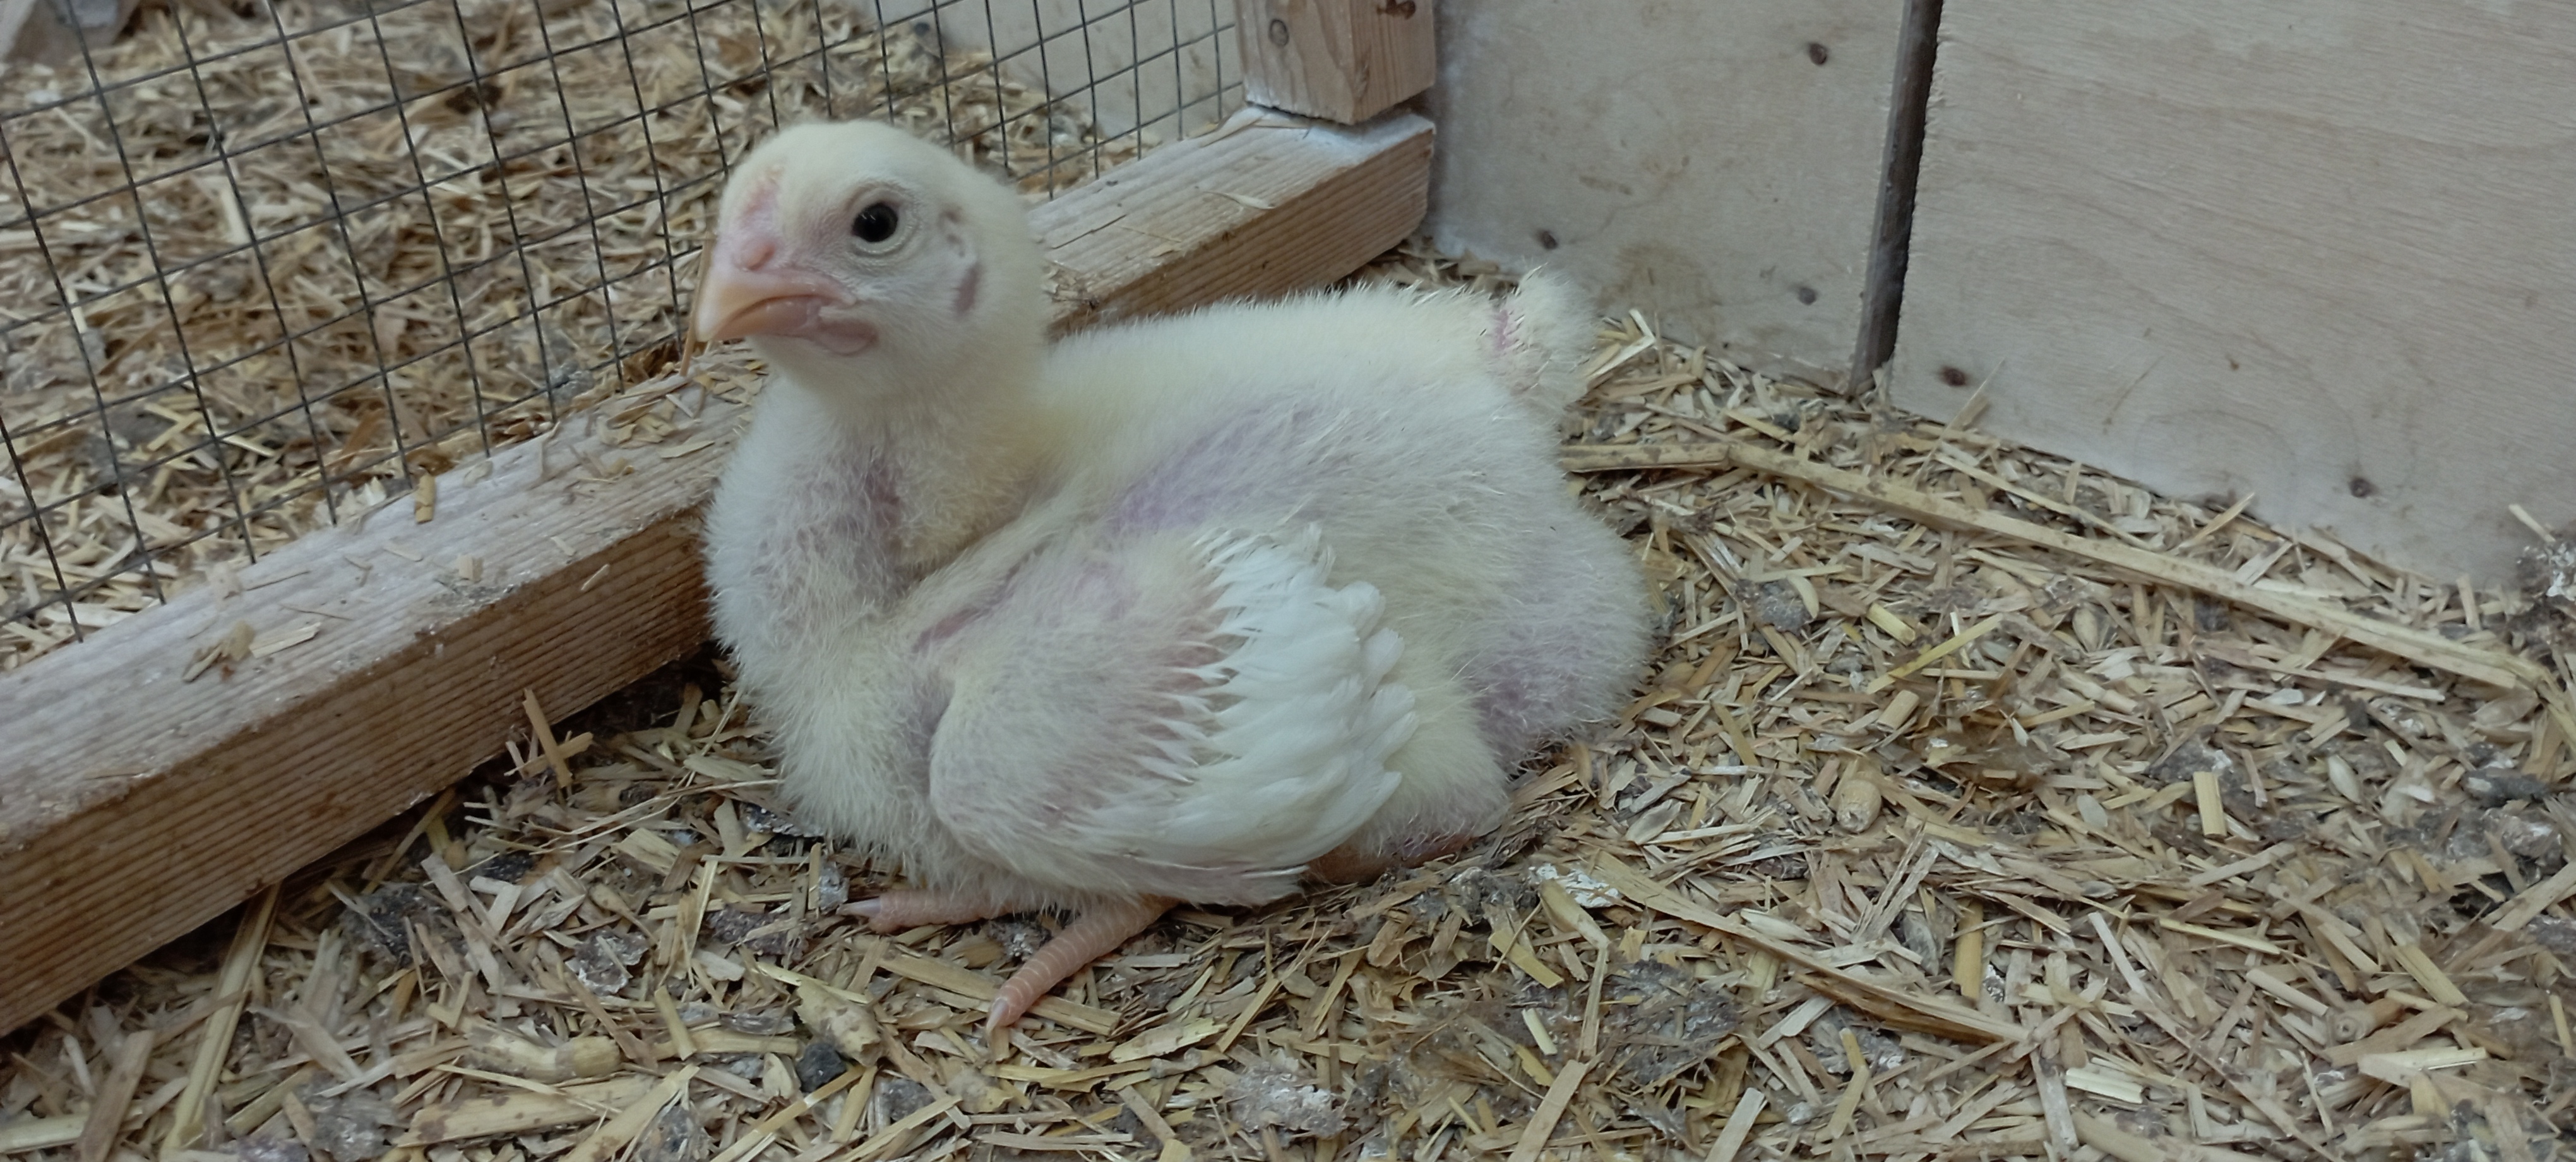
Weight: 438 g